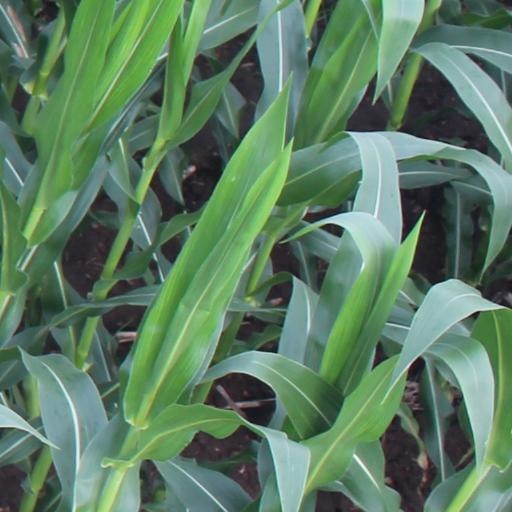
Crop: maize; corn